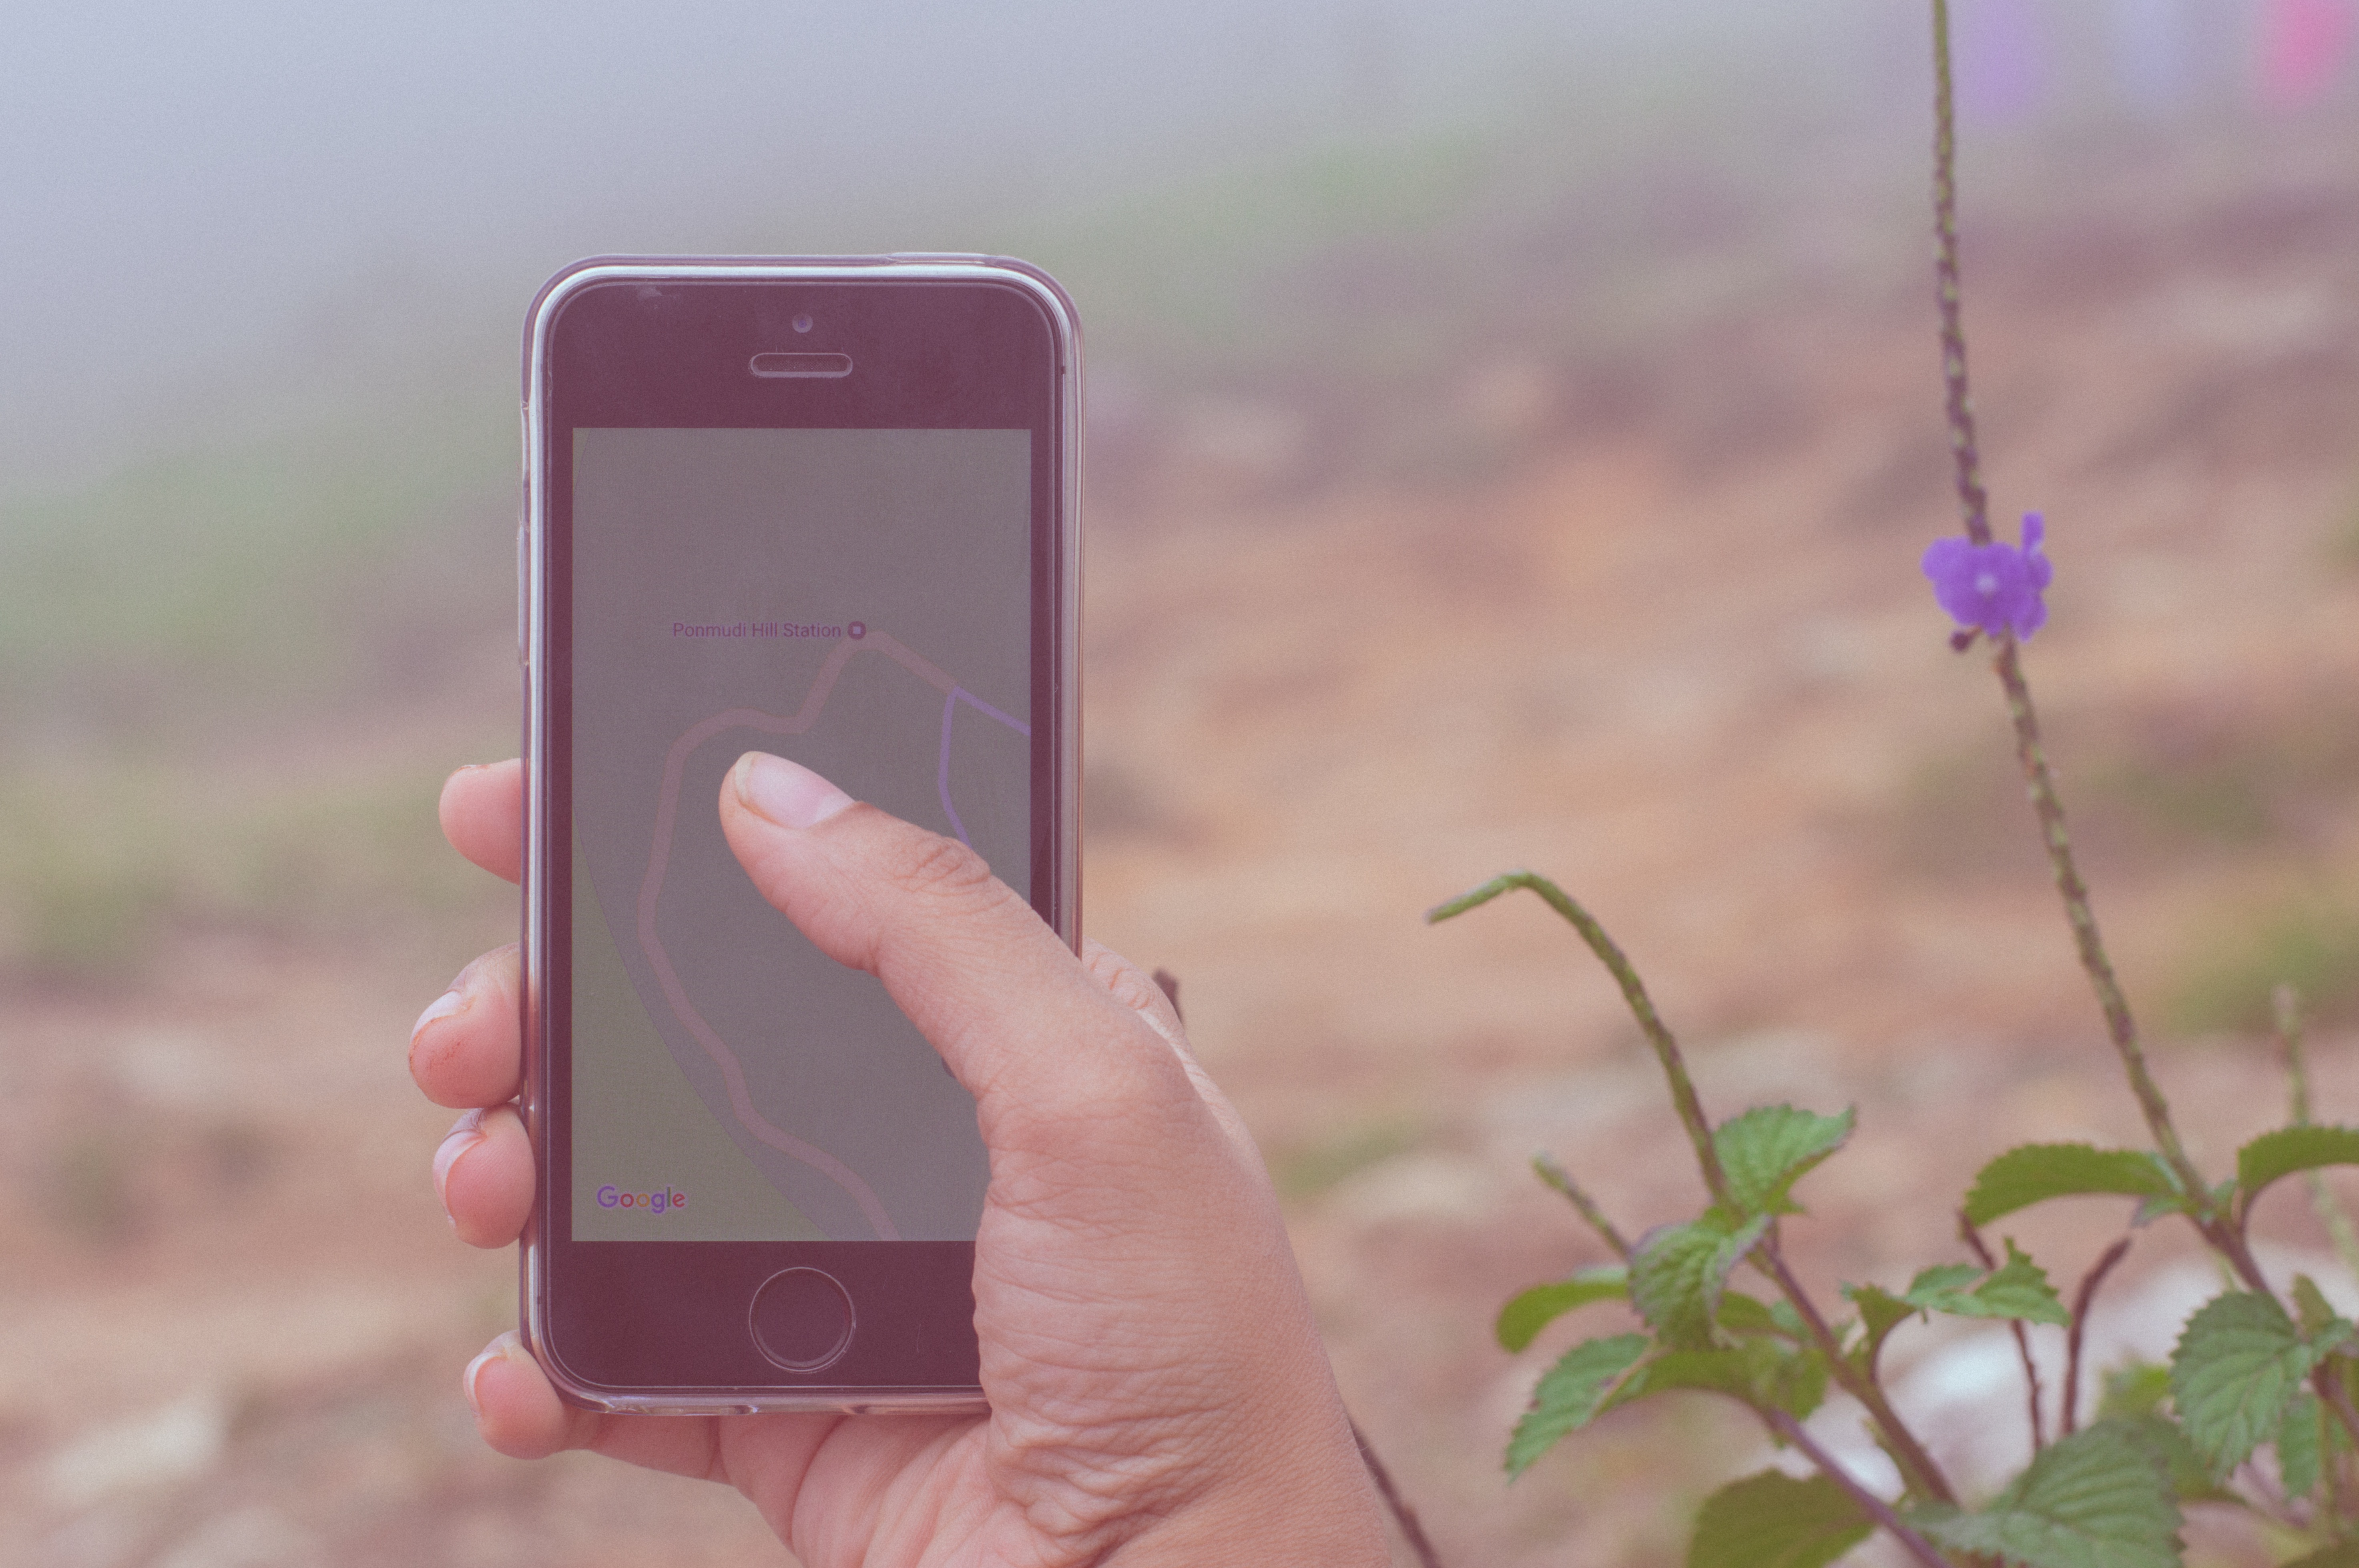
smartphone, hand, color, gadget, pink, mobile phone, portable communications device